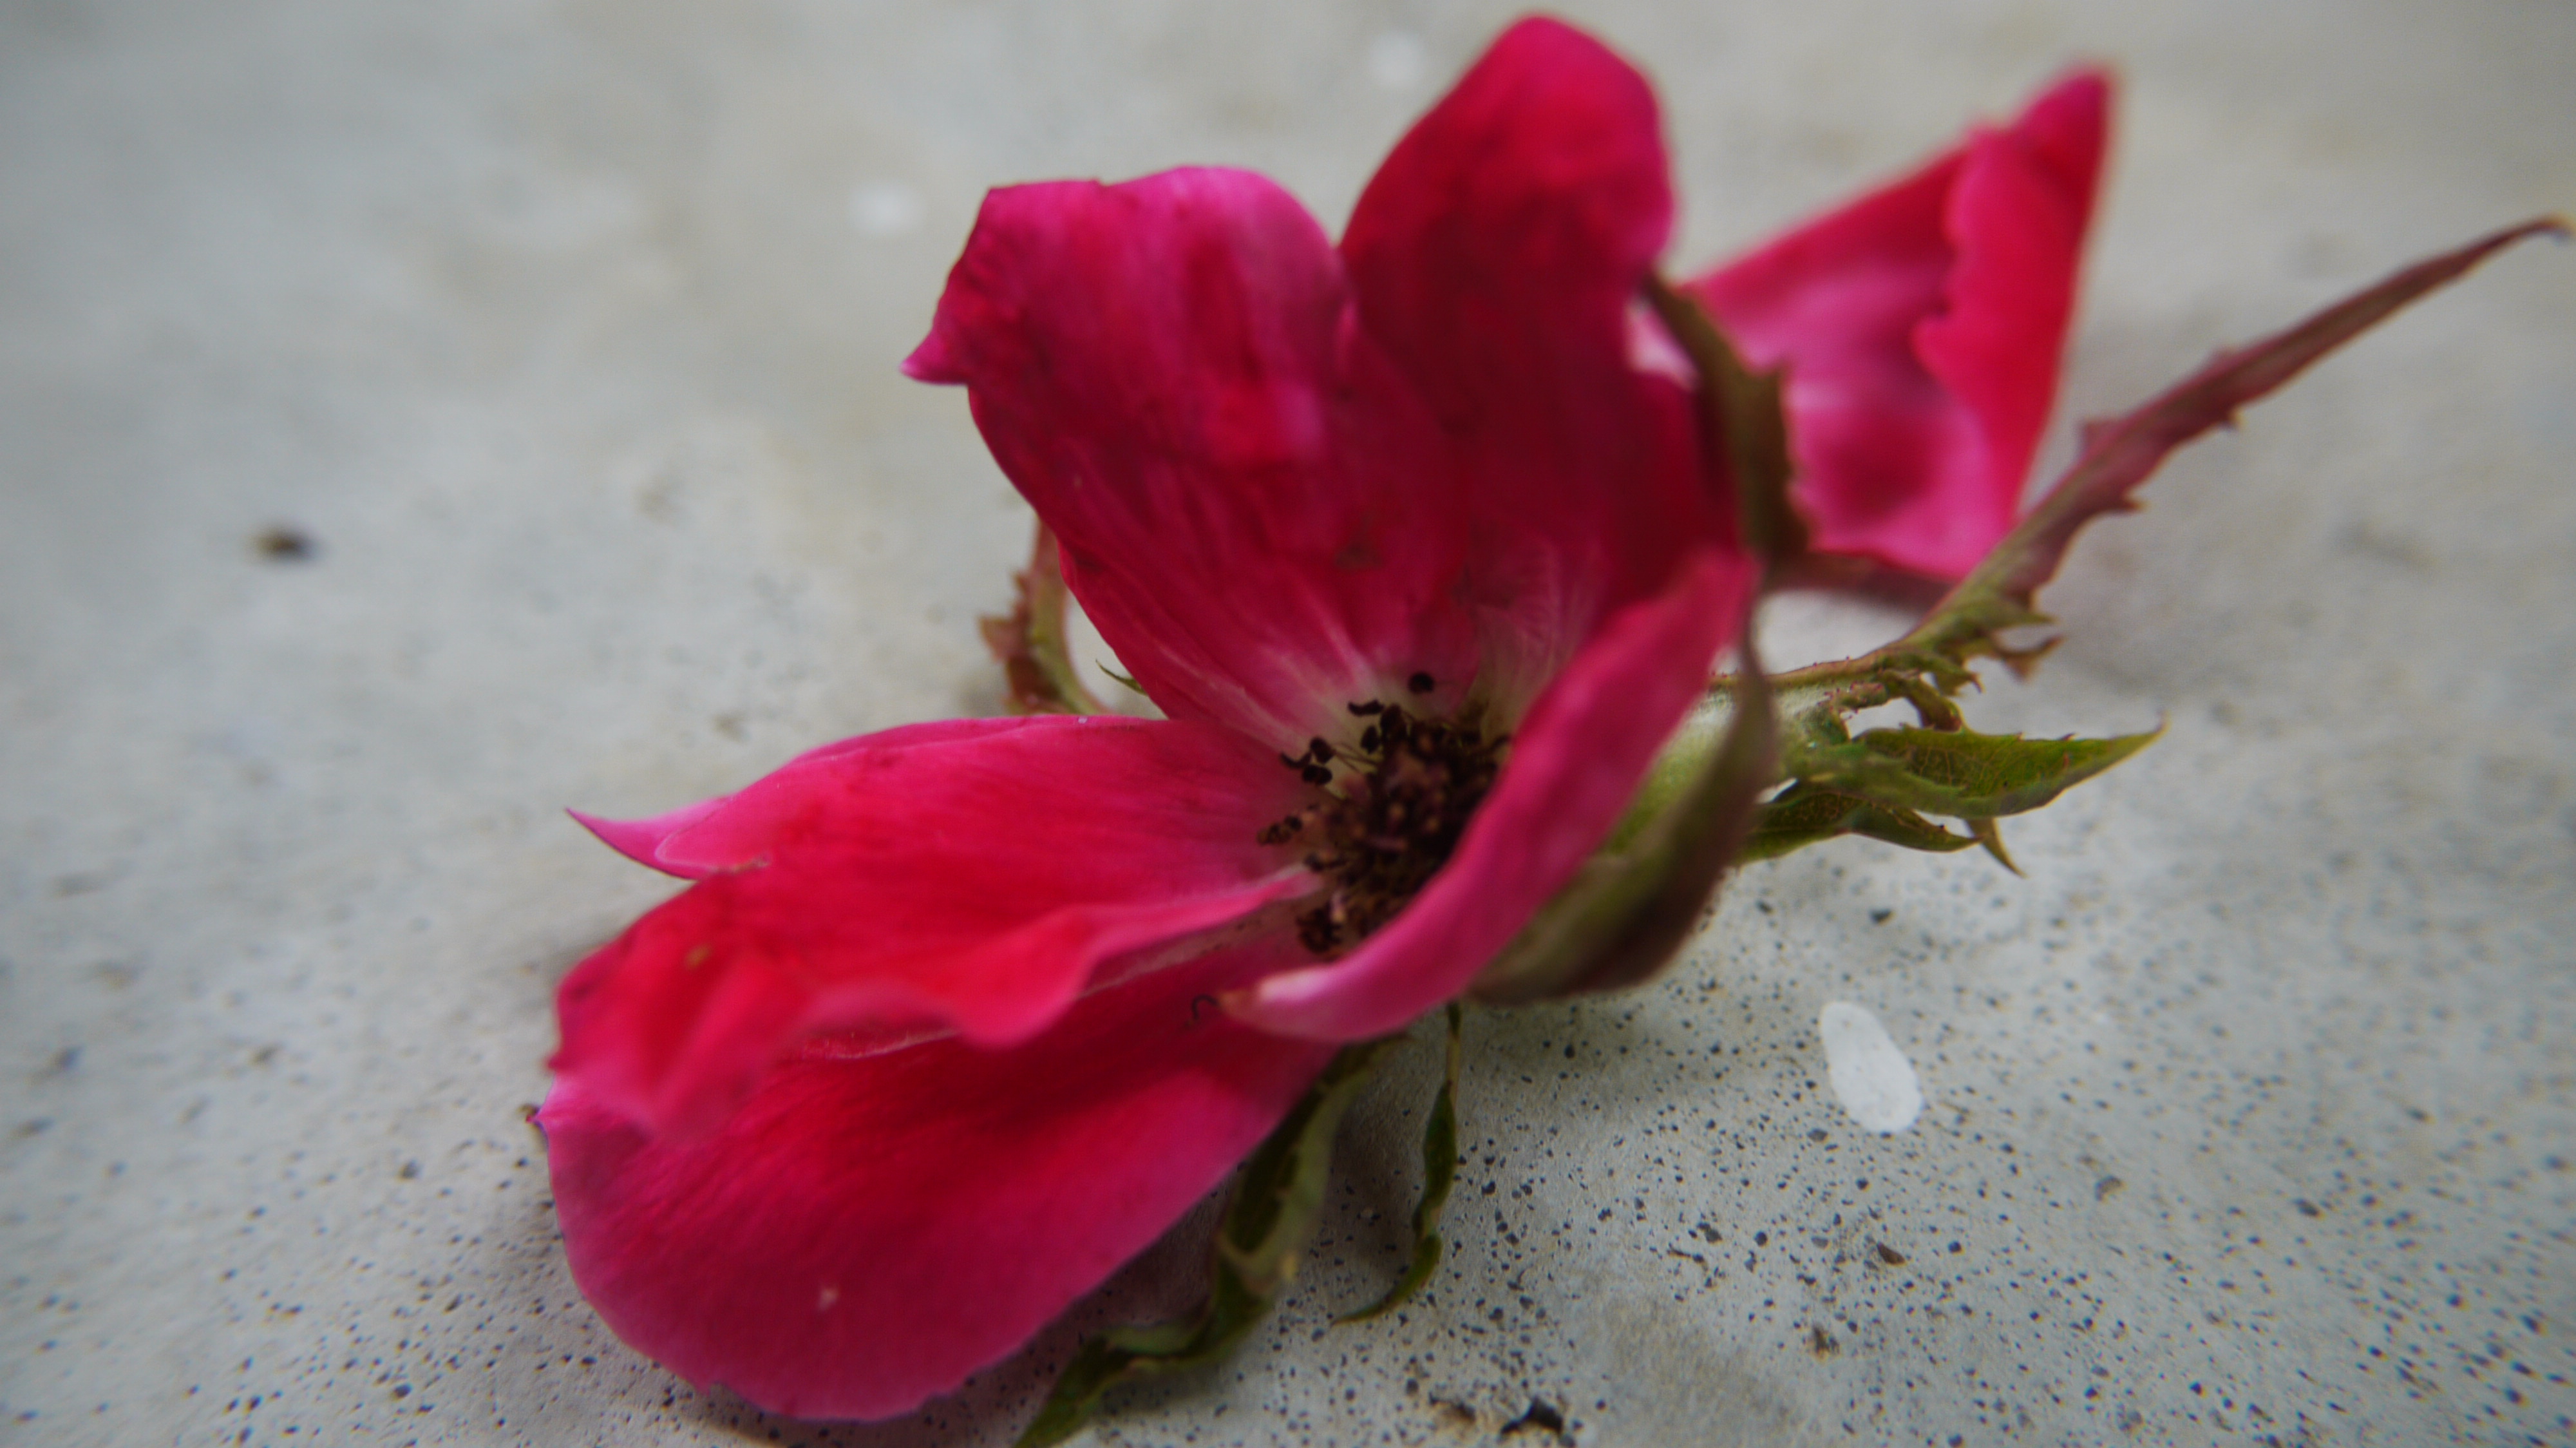
flower, petal, red, pink, plant, flowering plant, magenta, rose, rose family, violet family, rosa rugosa, annual plant, plant stem, wildflower, four o clock family, perennial plant, geranium